Möngke Khan

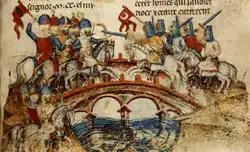
The 1241 Battle of Mohi, in which Möngke might have participated.

Ögedei dispatched him along with his relatives to attack the Kipchaks, Kievan Rus', and Bulgars in the west in 1235. When the most formidable Kipchak chief, Bachman, fled to an island in the Volga delta Möngke crossed the river and captured him. When he ordered Bachman to bend down on his knees, Bachman refused and was executed by Möngke's brother Bujek. Möngke also engaged in hand-to-hand combat during the Mongol invasion of Rus'. While his cousins, Shiban and Büri, went to Crimea, Möngke and Kadan, a son of Ögedei, were ordered to reduce the tribes in the Caucasus. The Mongols captured the Alan capital Maghas and massacred its inhabitants. Many chiefs of the Alans and Circassians surrendered to Möngke. After the invasion of Eastern Europe, Möngke would bring them back to Mongolia. He also participated in the Siege of Kiev (1240). Möngke was apparently taken by the splendour of Kiev and offered the city surrender, but his envoys were killed. After Batu's army joined Möngke's, they sacked the city. He also fought alongside Batu at the Battle of Mohi. In the summer of 1241, before the premature end of the campaign. Möngke returned home after his uncle Ögedei recalled him in the winter of 1240–41. However, Ögedei died in December 1241.